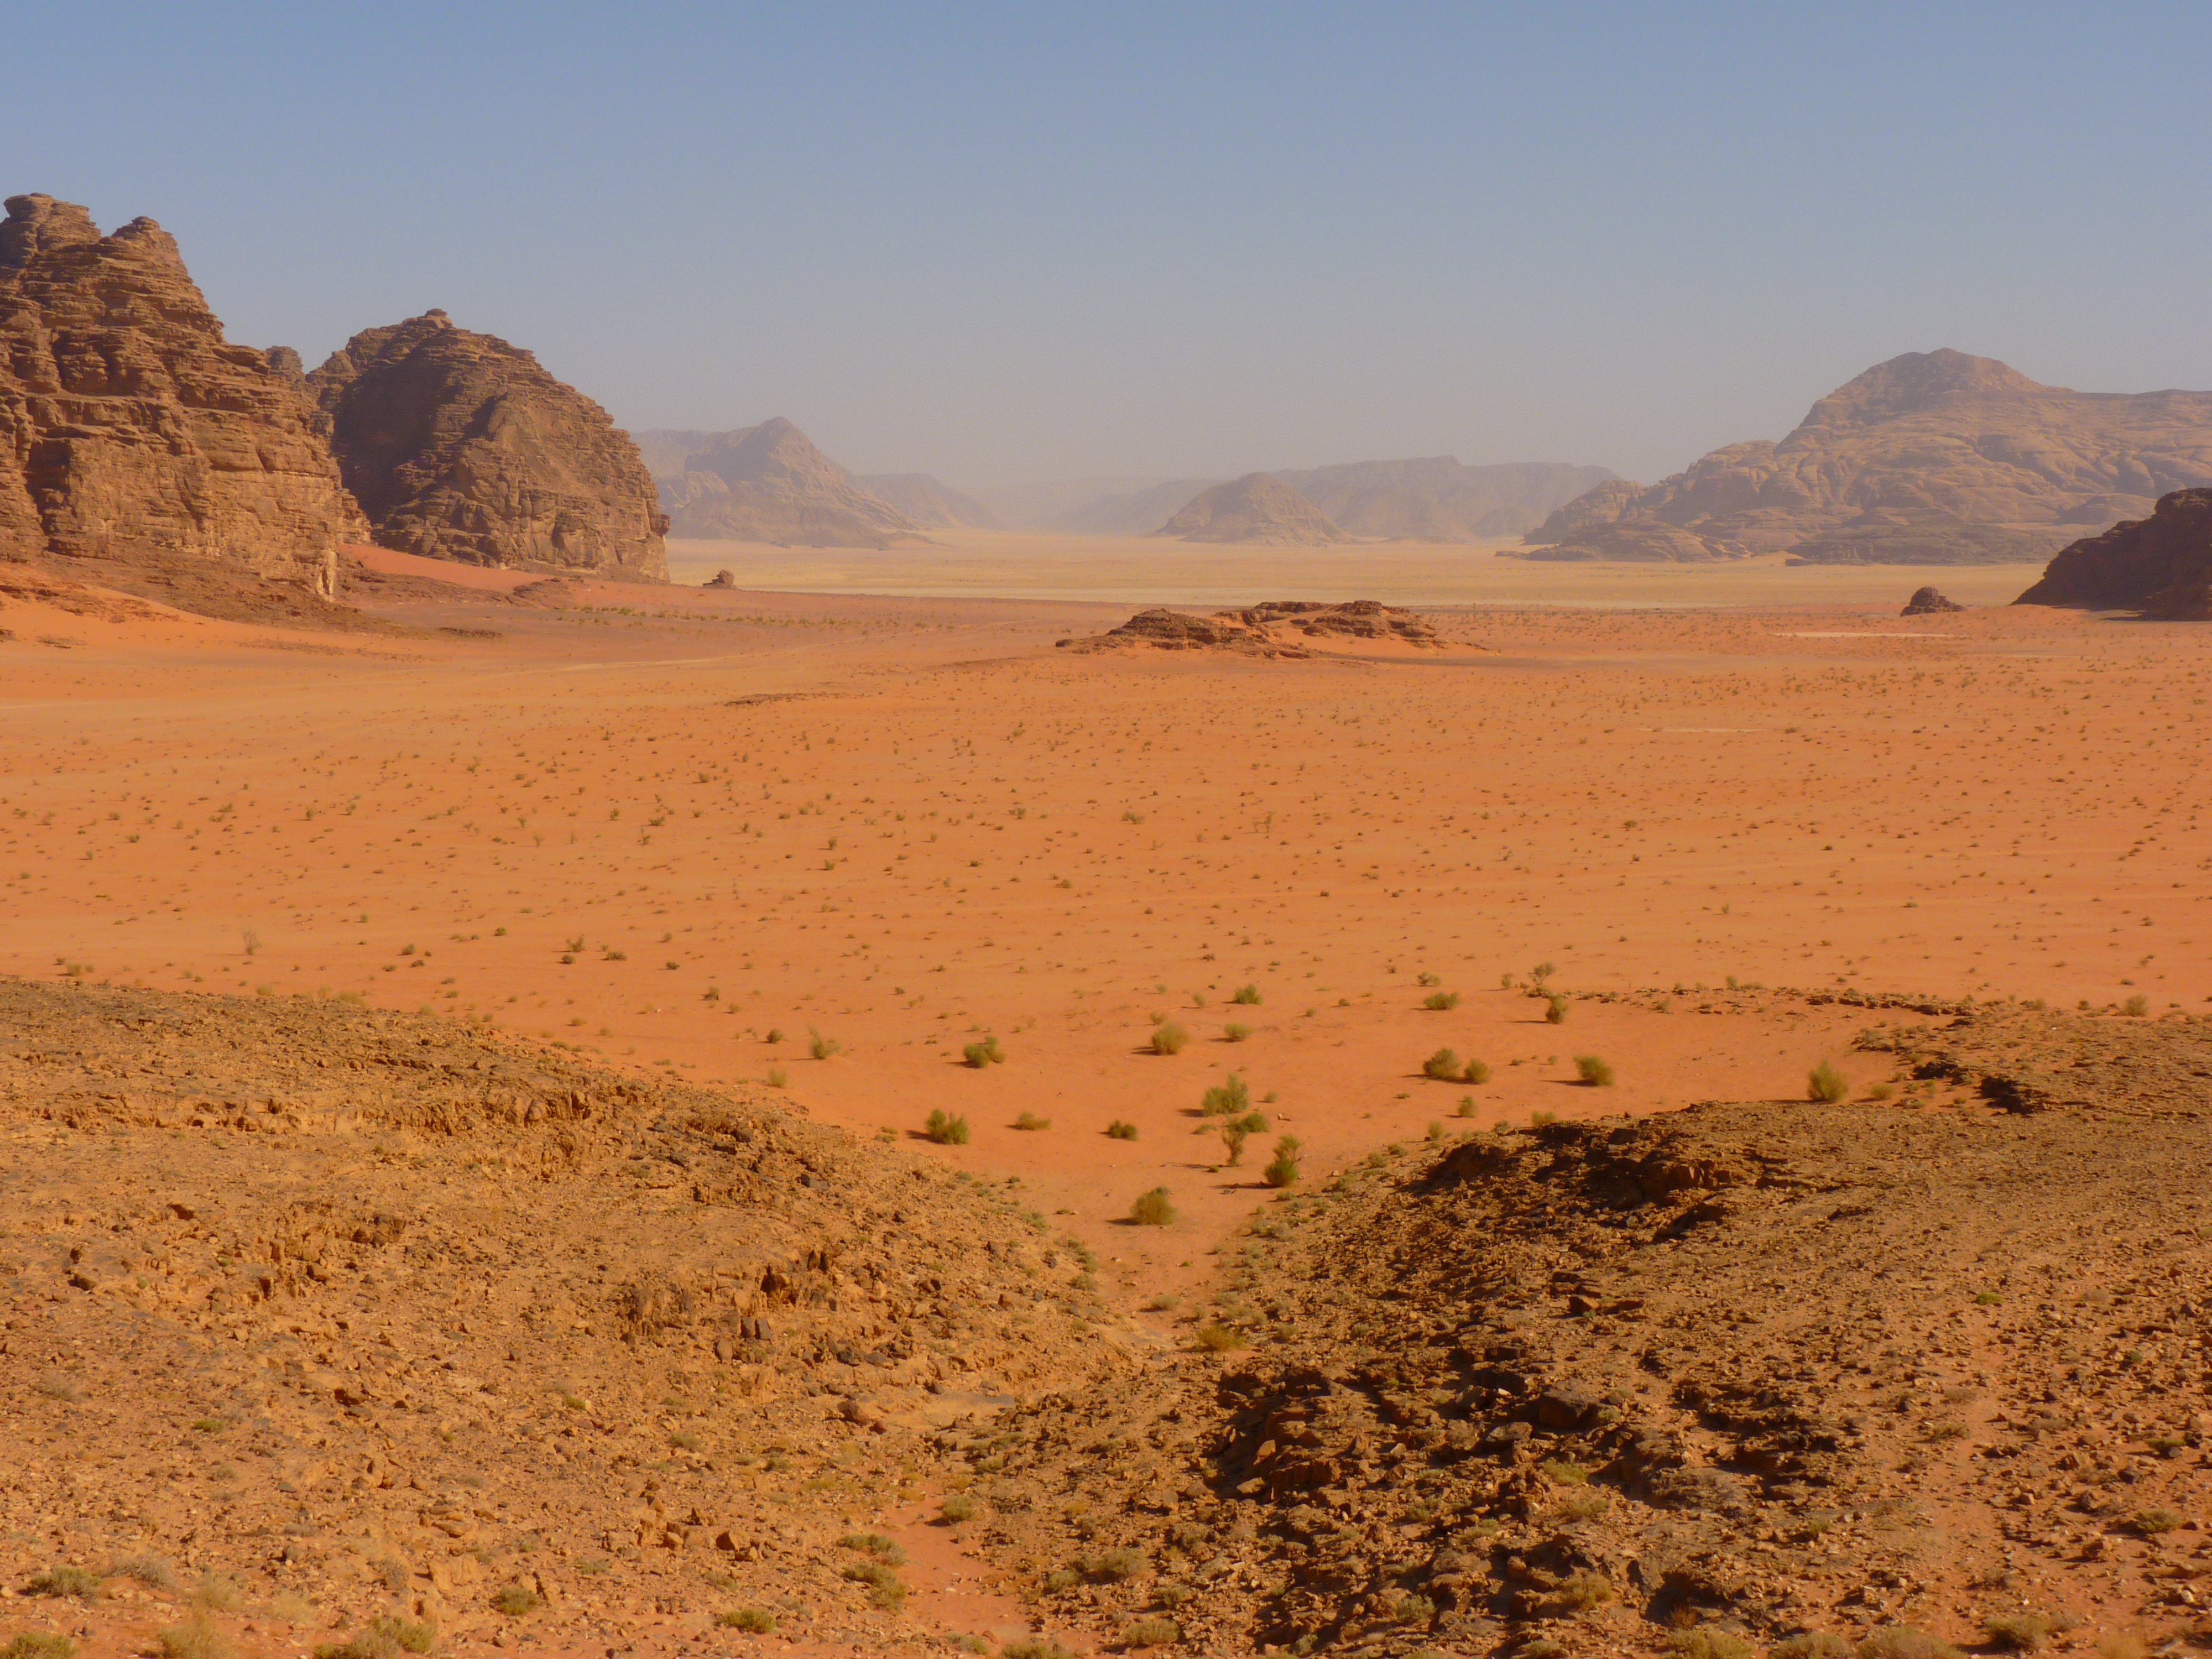
landscape, nature, sand, desert, valley, travel, formation, holiday, soil, plain, jordan, badlands, plateau, safari, ecosystem, sahara, wadi, butte, steppe, negev, landform, erg, middle east, wadi rum, natural environment, geographical feature, aeolian landform, negev desert